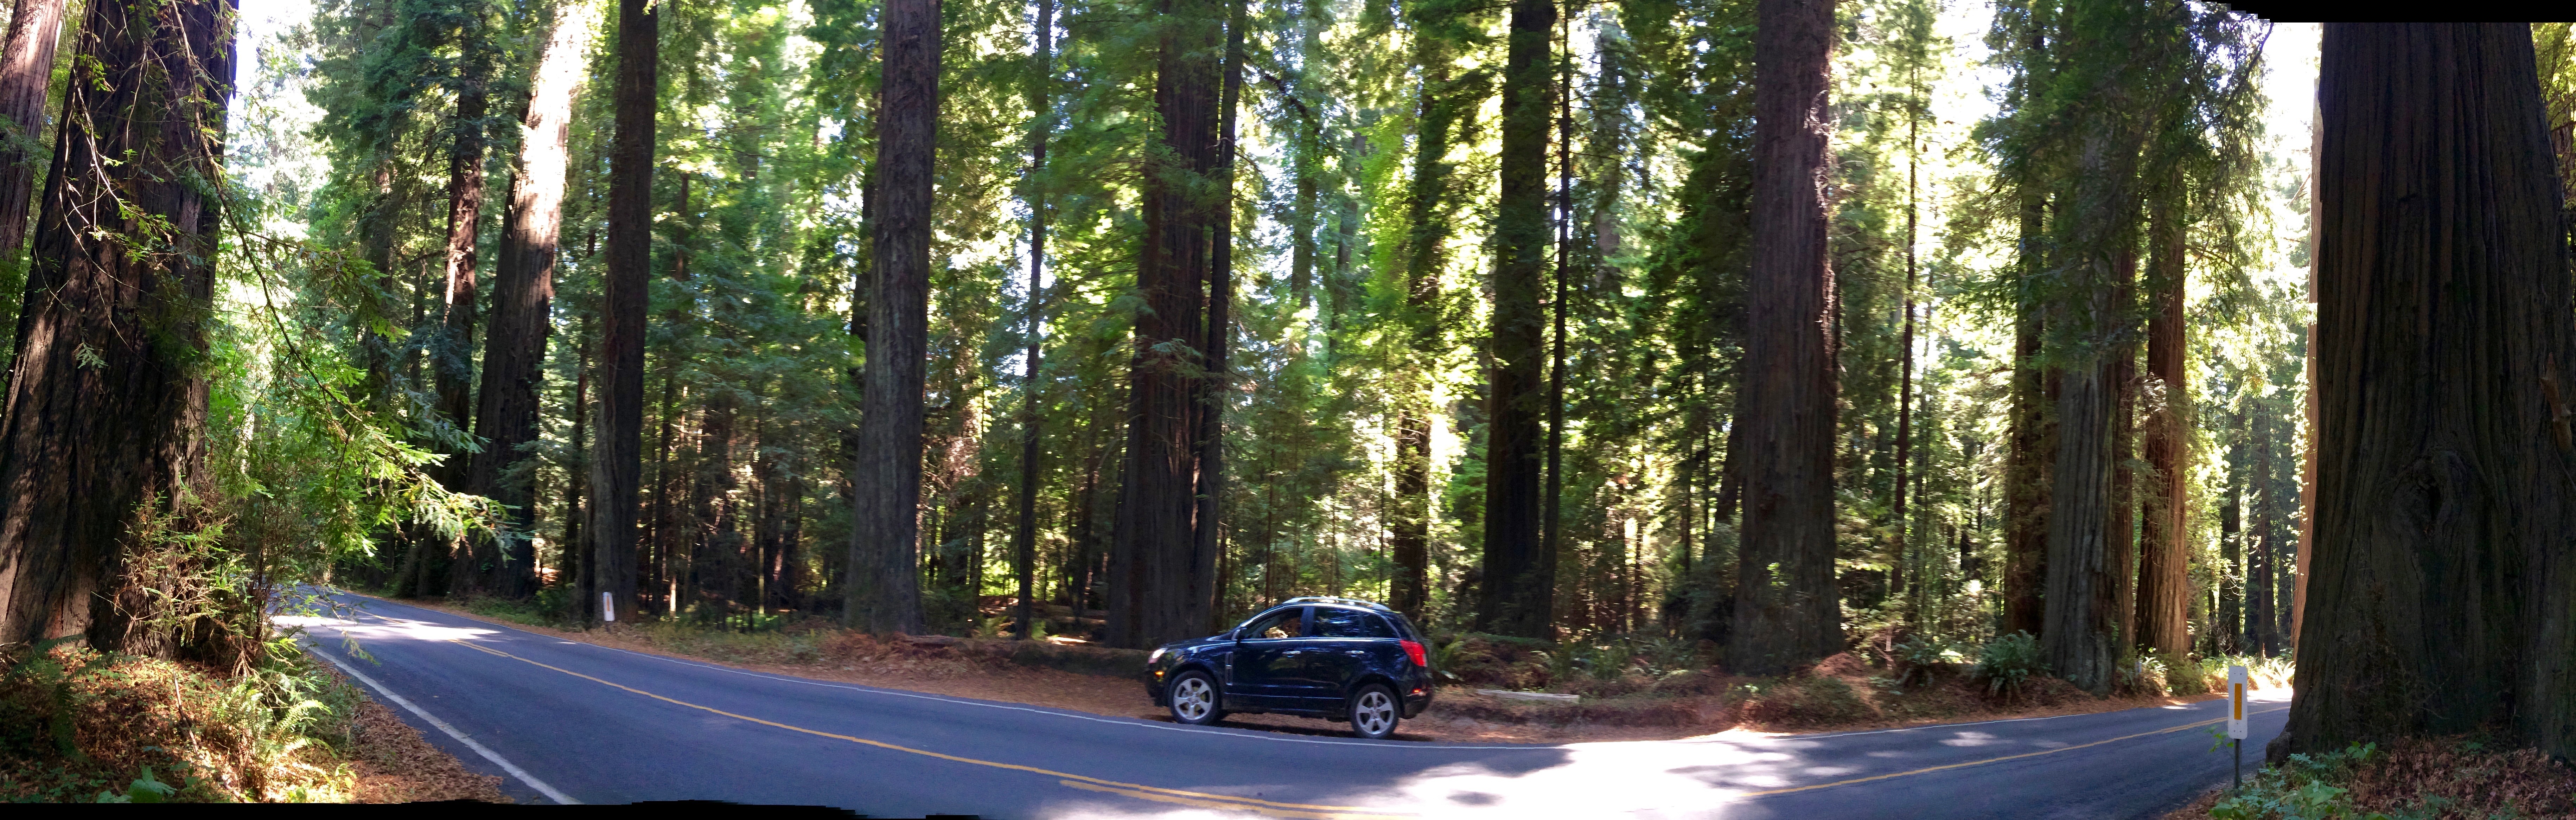
tree, forest, trail, woodland, habitat, ecosystem, natural environment, woody plant